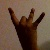
The image shows a hand gesture representing the number 8 in Indian Sign Language.